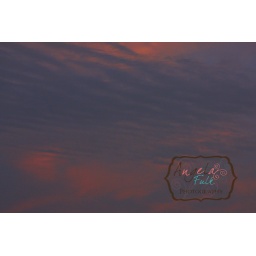
clouds over the lake